Linda Gray

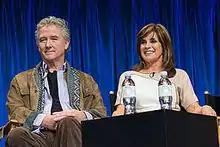
Gray and Patrick Duffy at the PaleyFest 2013 forum for "Dallas"

In 2001, Gray portrayed Mrs. Robinson in the West End theatre production of Charles Webb's "The Graduate". This brought her full circle, as her legs (not Anne Bancroft's) had appeared in the poster for the 1967 film version of "The Graduate", showing Mrs. Robinson's legs being admired by Dustin Hoffman. She also briefly played the role in the Broadway production, when she filled-in for Kathleen Turner in September 2002. Gray made her theater directing debut with the play "Murder in the First", and other stage acting work includes: "Terms of Endearment", "The Vagina Monologues", "Agnes of God" and "Love Letters".